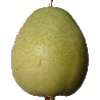
Label: Pear 1